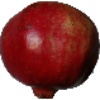
Label: pomegranate